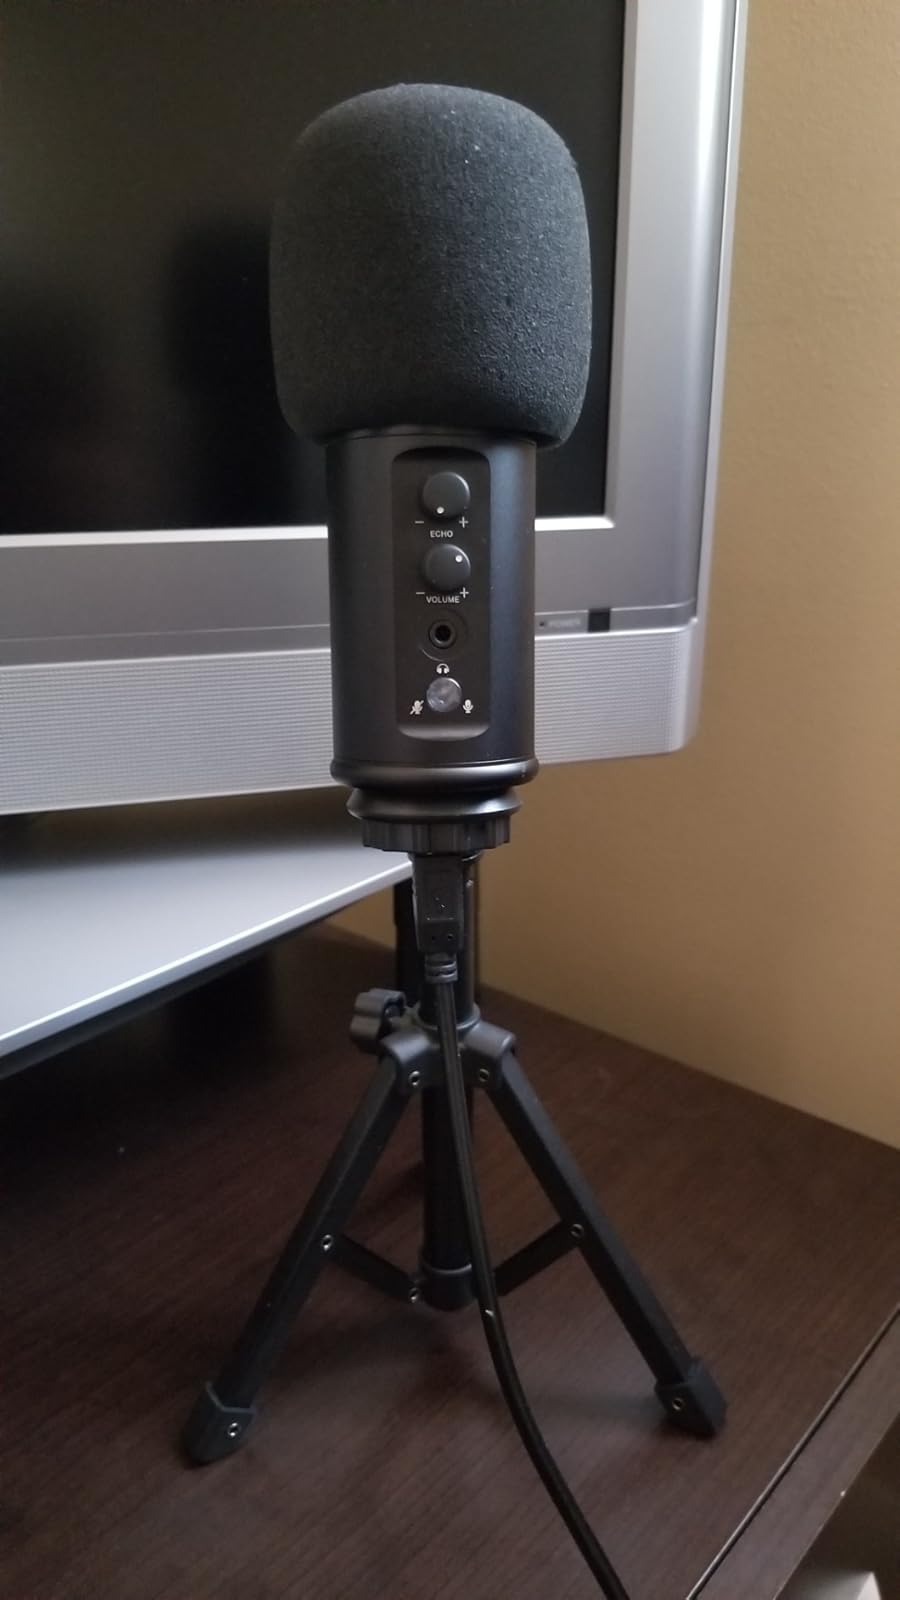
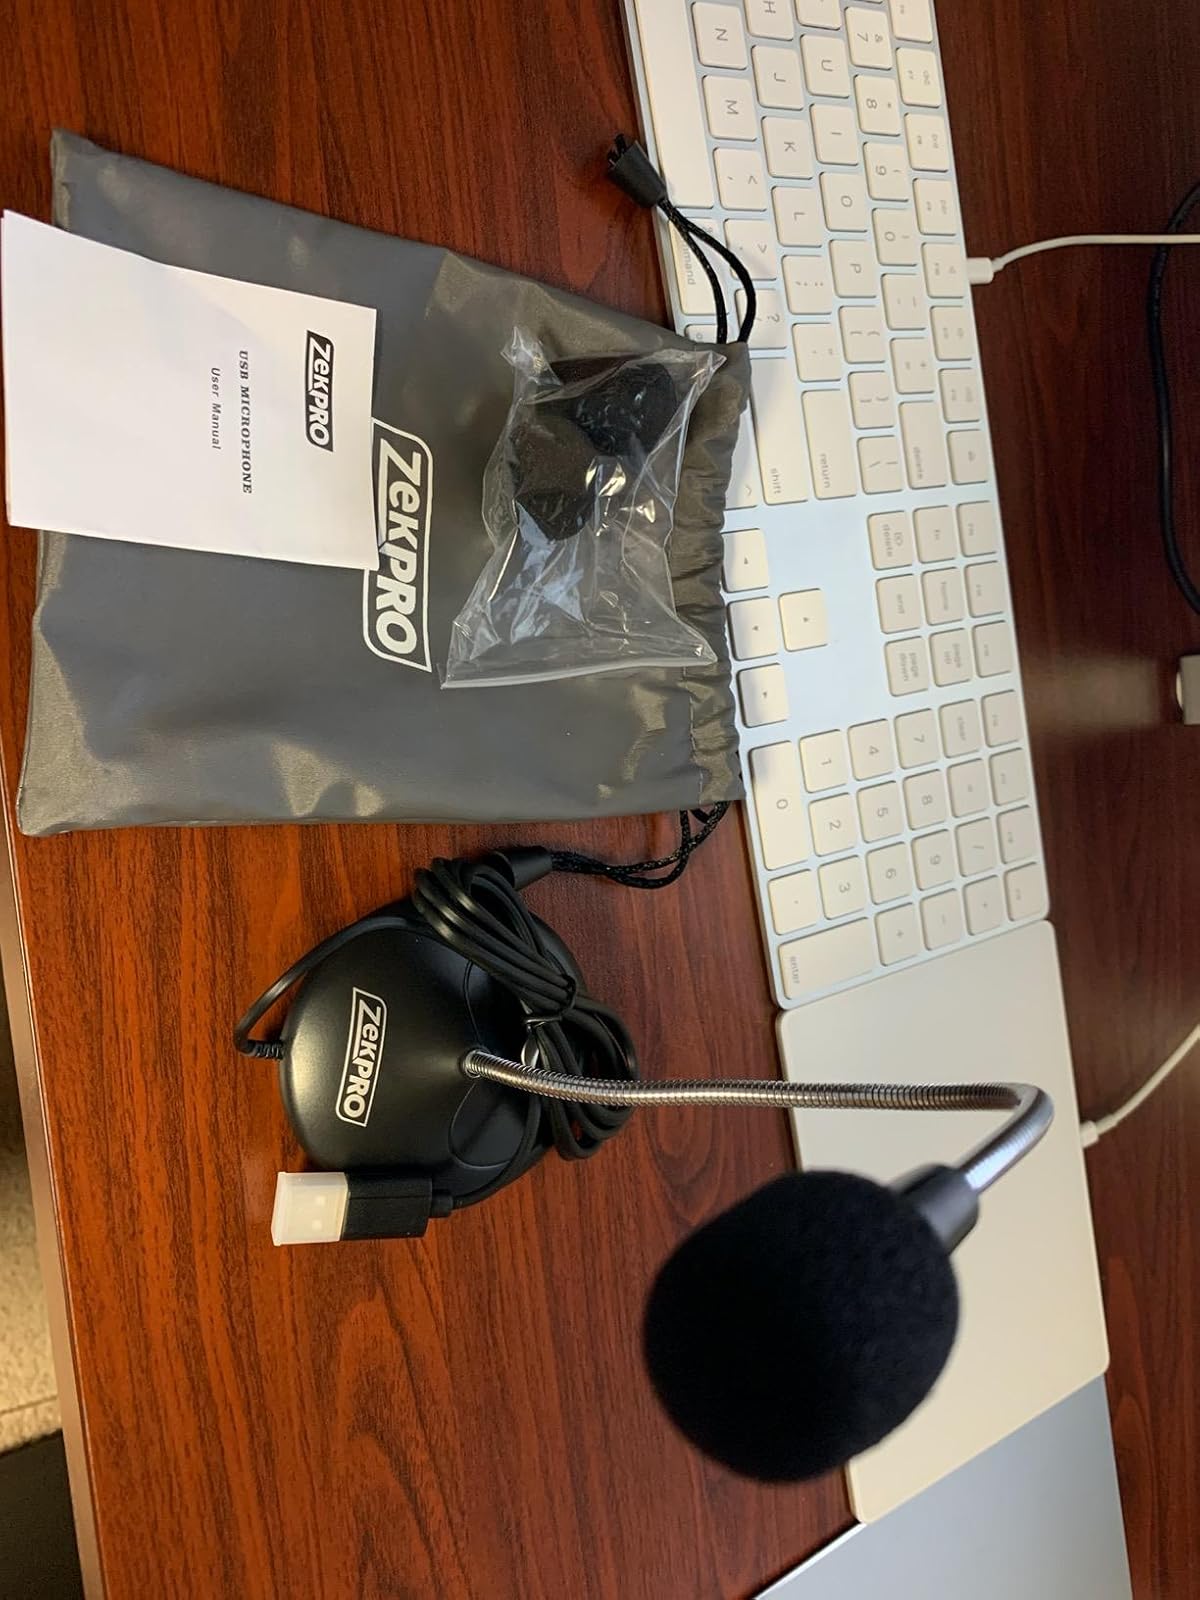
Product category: microphone
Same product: no